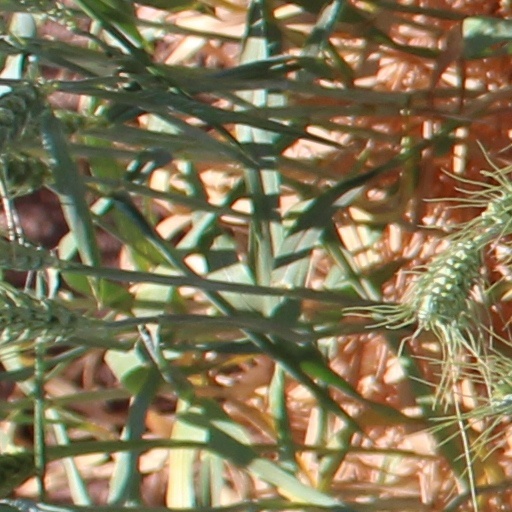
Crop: wheat